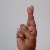
The image shows a hand gesture representing the letter 'R' in Indian Sign Language.